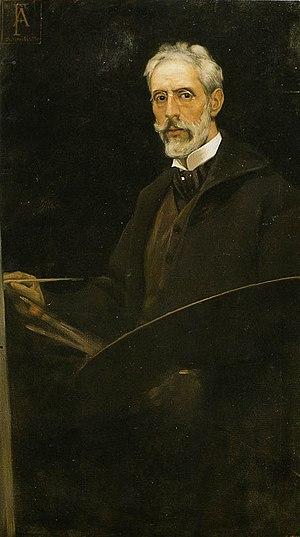
Antonio Maria Fabrés y Costa, dit Antonio Fabrés, né le 27 juin 1854 à Gràcia et mort en 1936, est un sculpteur, artiste peintre et illustrateur espagnol.